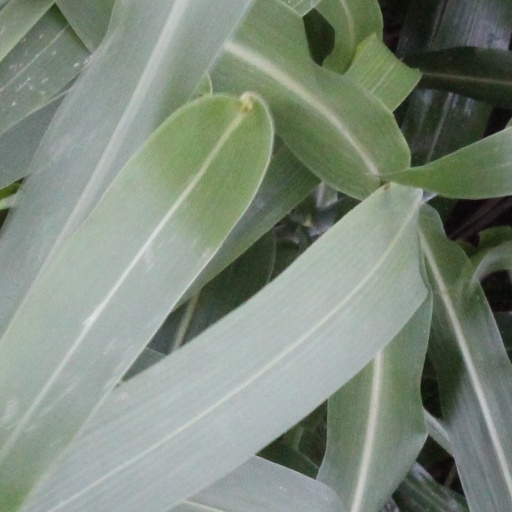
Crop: sorghum